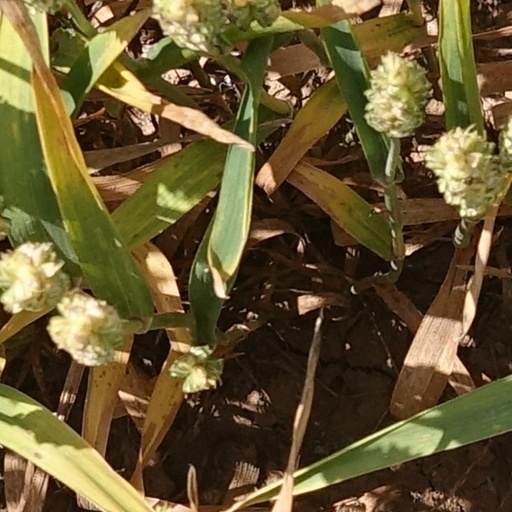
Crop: wheat